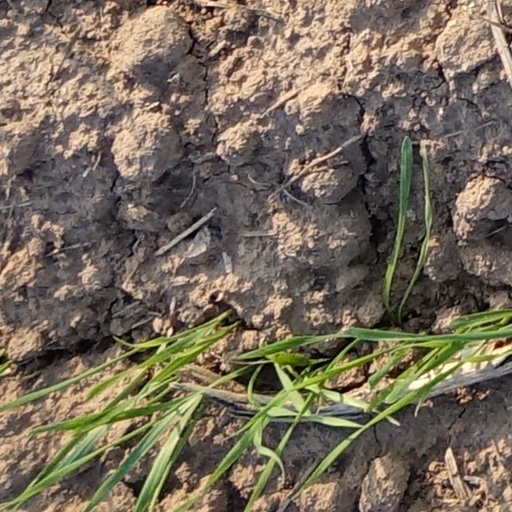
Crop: wheat